Dataman

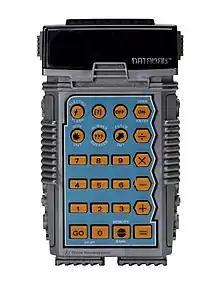
Dataman

Dataman was an educational toy calculator with mathematical games to aid in learning arithmetic. It had an 8-digit vacuum fluorescent display (VFD), and a keypad. Dataman was manufactured by Texas Instruments and was launched on 5 June 1977.